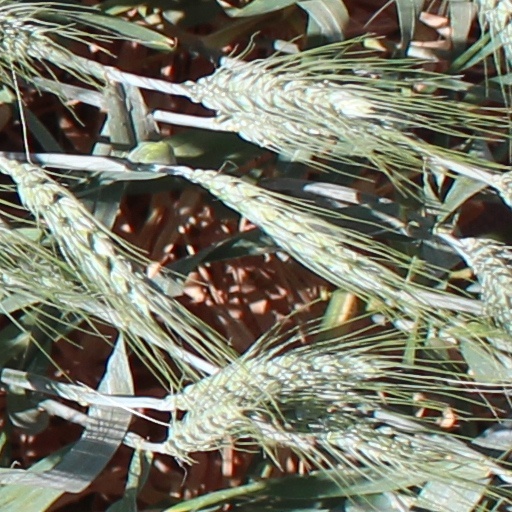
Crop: wheat